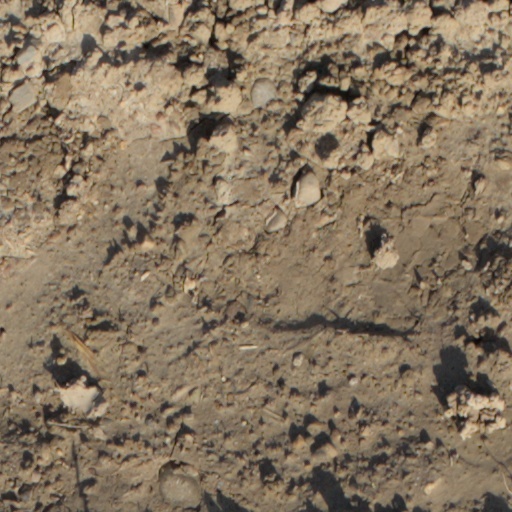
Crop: wheat